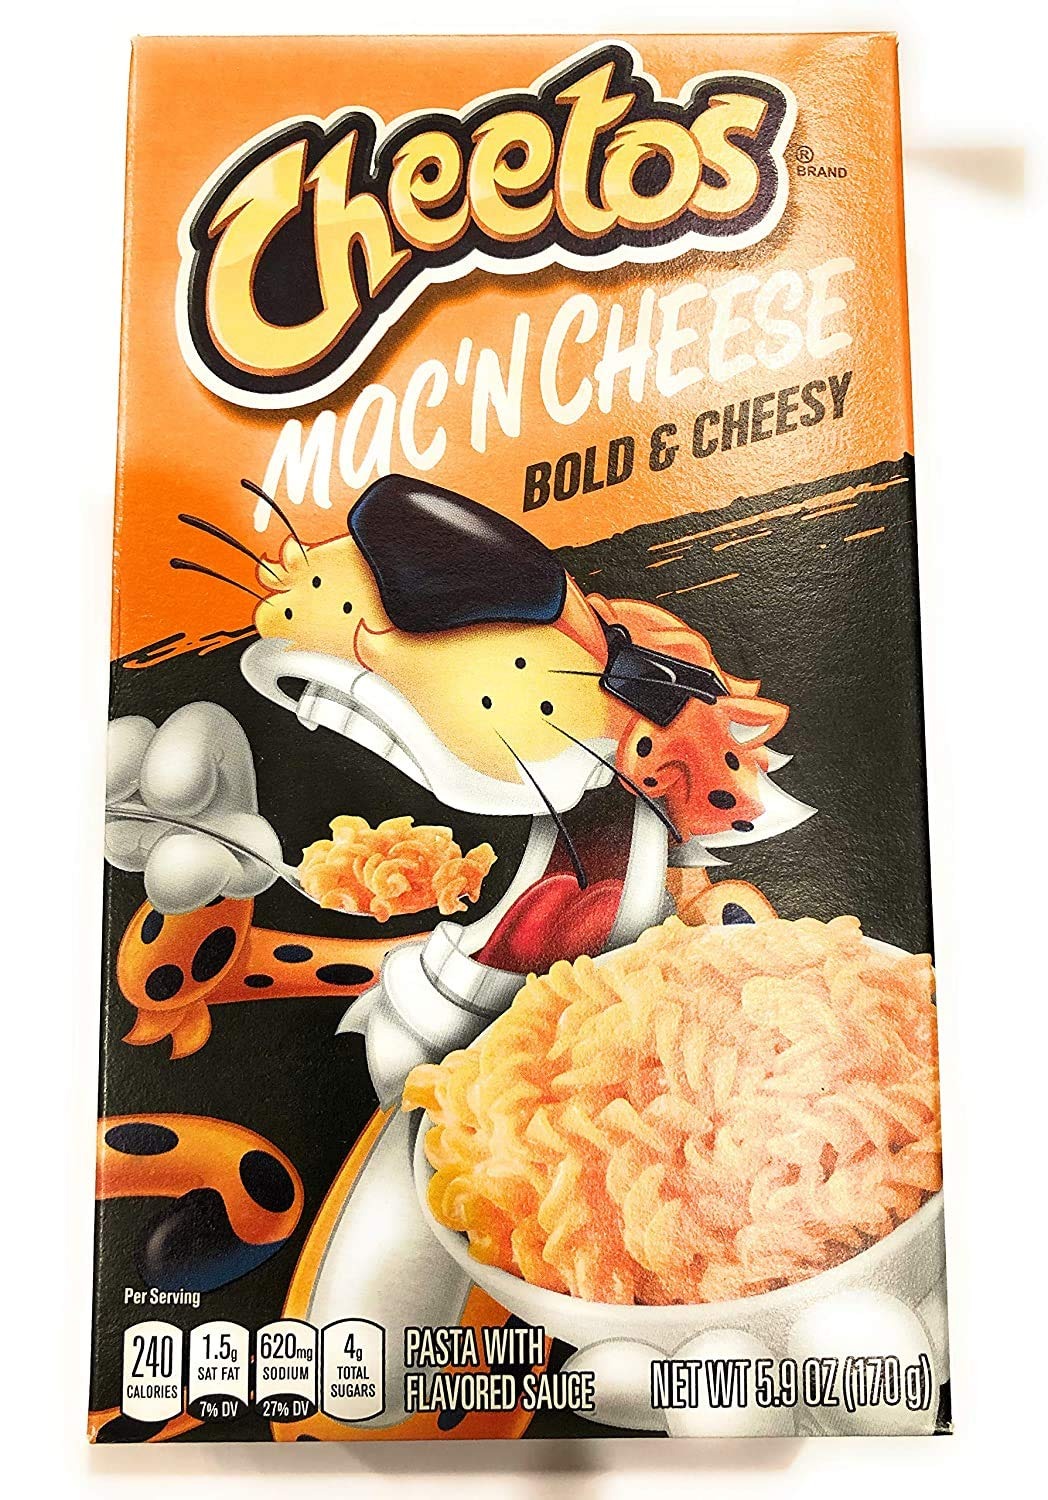
Item Name: Cheetos Mac 'N Cheese - Bold & Cheesy Flavor (5.9 oz Box, 6 pack)
Product Description: Cheetos Mac'n Cheese - Bold & Cheesy Flavor (5.9 oz Box) Pack of 6 Your favorite snack is now a cheesy mac! Bold, creamy and full of Cheetos flavor, this is the mac you’ve been dreaming of for lunch, dinner and anytime in between. Get your paws on a box of this deliciousness today!
Value: 35.4
Unit: Ounce

Price: 1.36